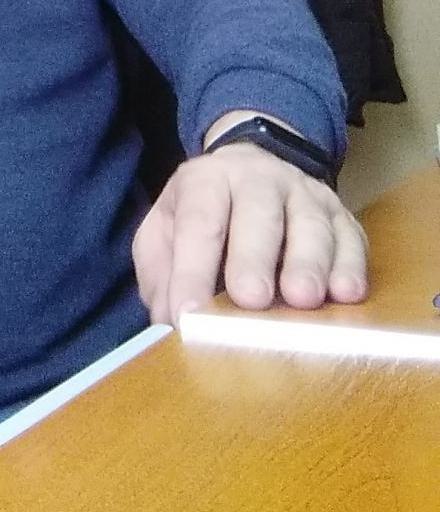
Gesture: no_gesture